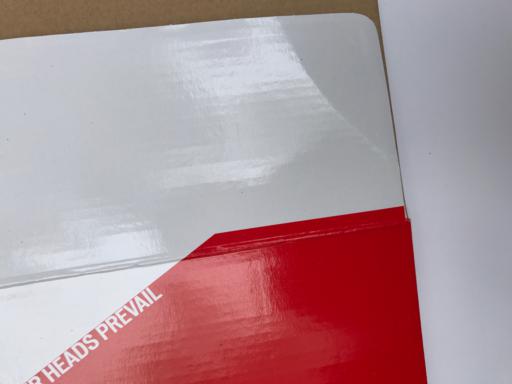
Label: cardboard